NGC 615

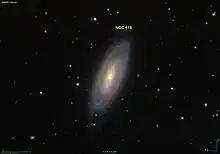
NGC 615 as seen by SDSS

NGC 615 is an unbarred spiral galaxy seen edge-on located in the constellation Cetus. It is located at a distance of circa 70 million light years from Earth, which, given its apparent dimensions, means that NGC 615 is about 75,000 light years across. It was discovered by William Herschel on January 10, 1785. NGC 615 belongs to the NGC 584 galaxy group, which also includes the galaxies NGC 584, NGC 596, NGC 600, and NGC 636.